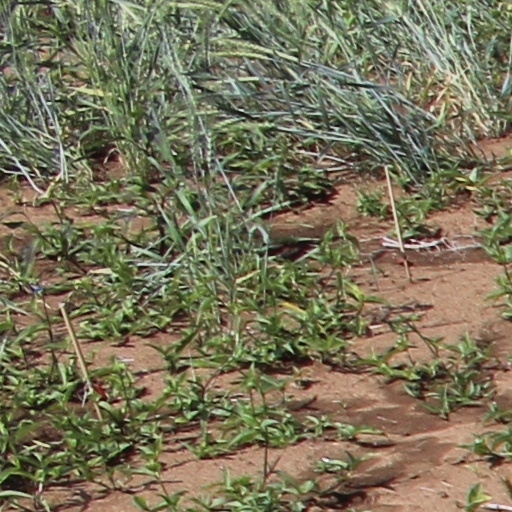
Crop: wheat